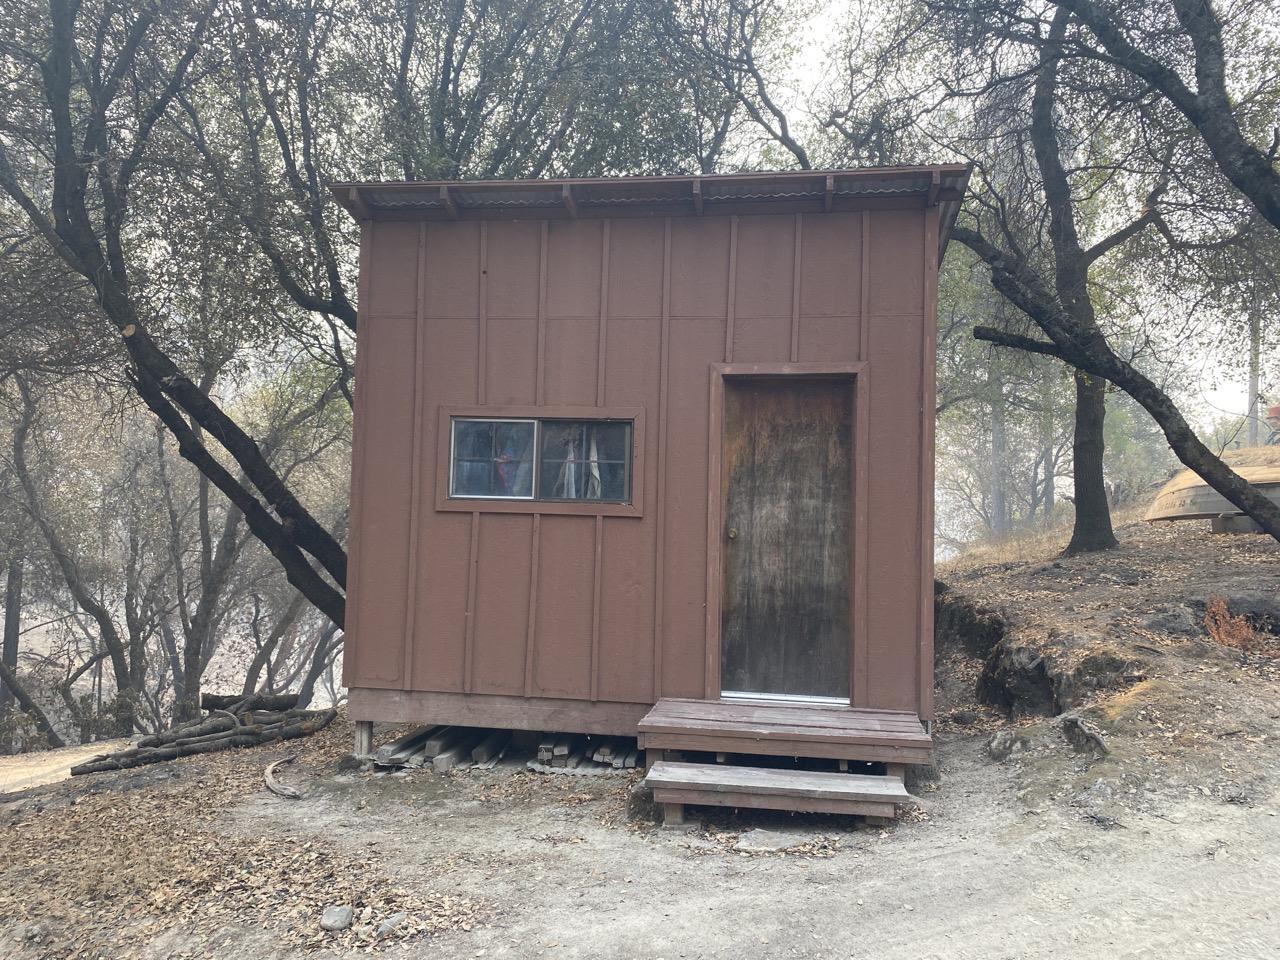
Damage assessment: no_damage